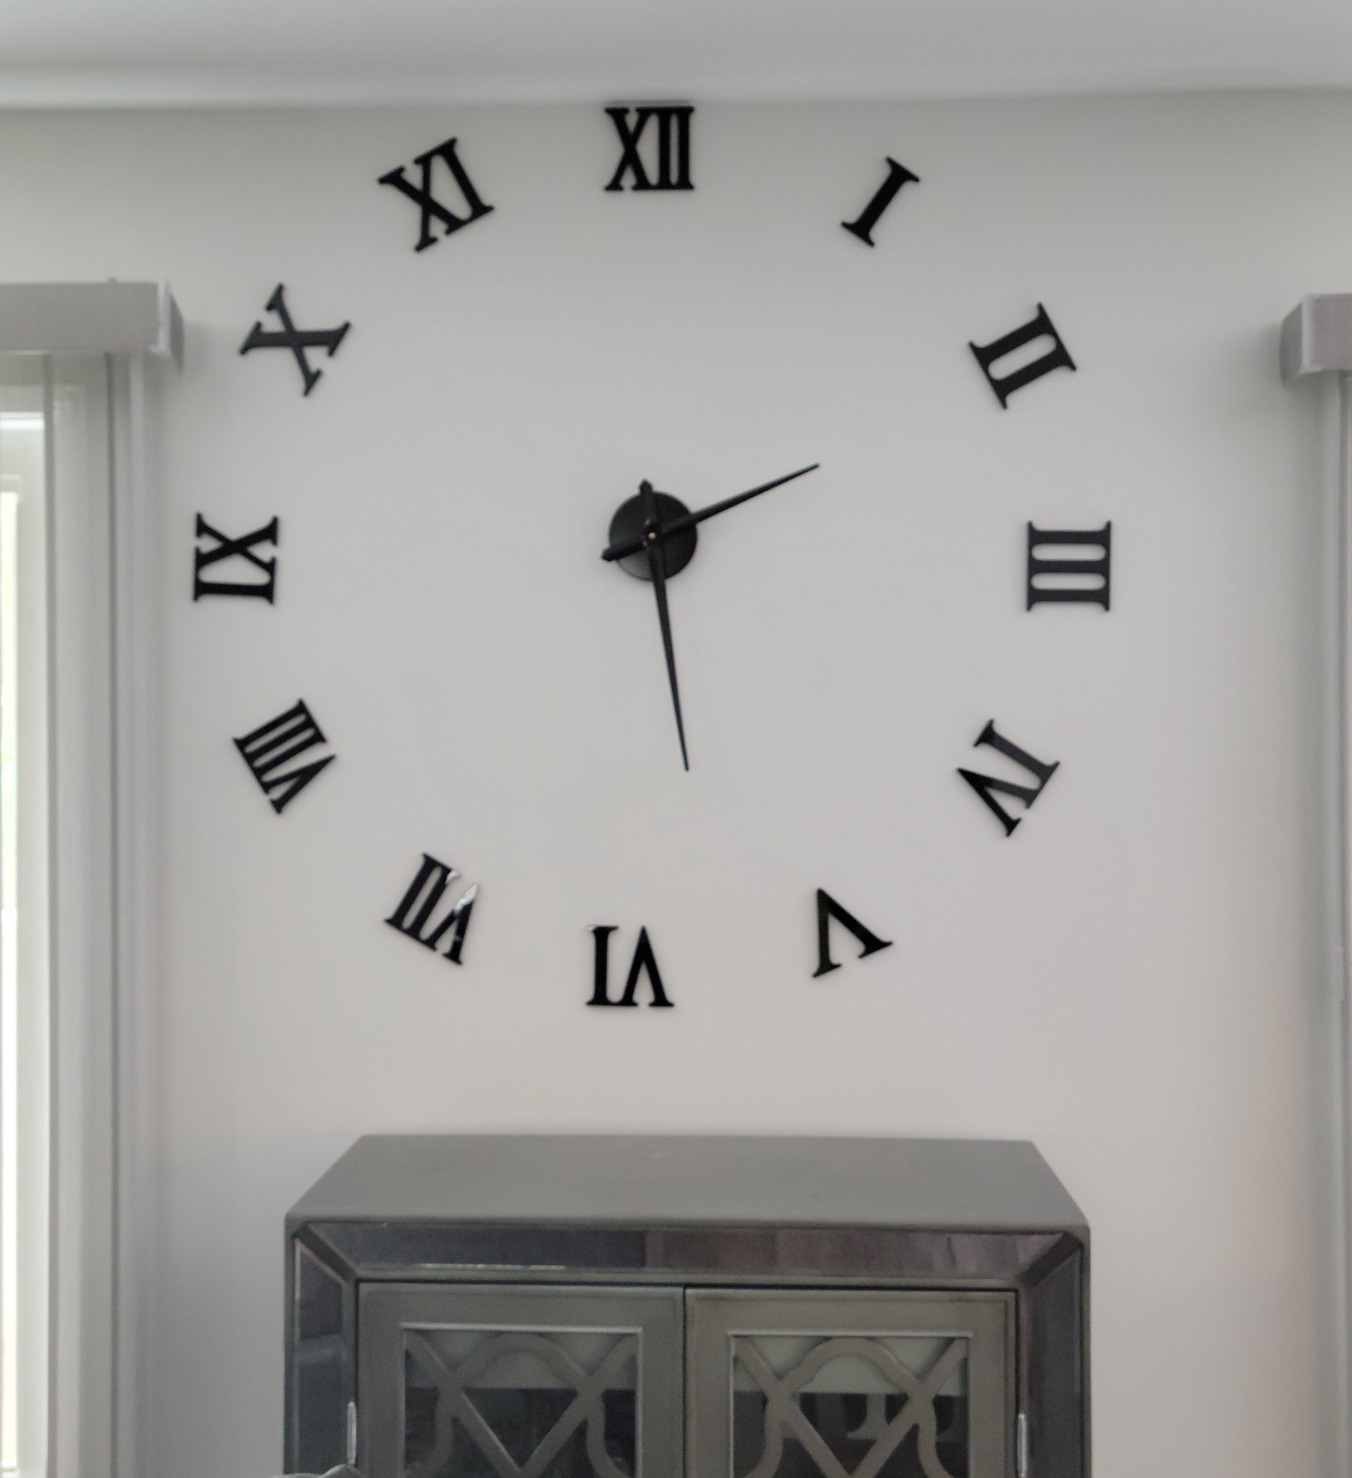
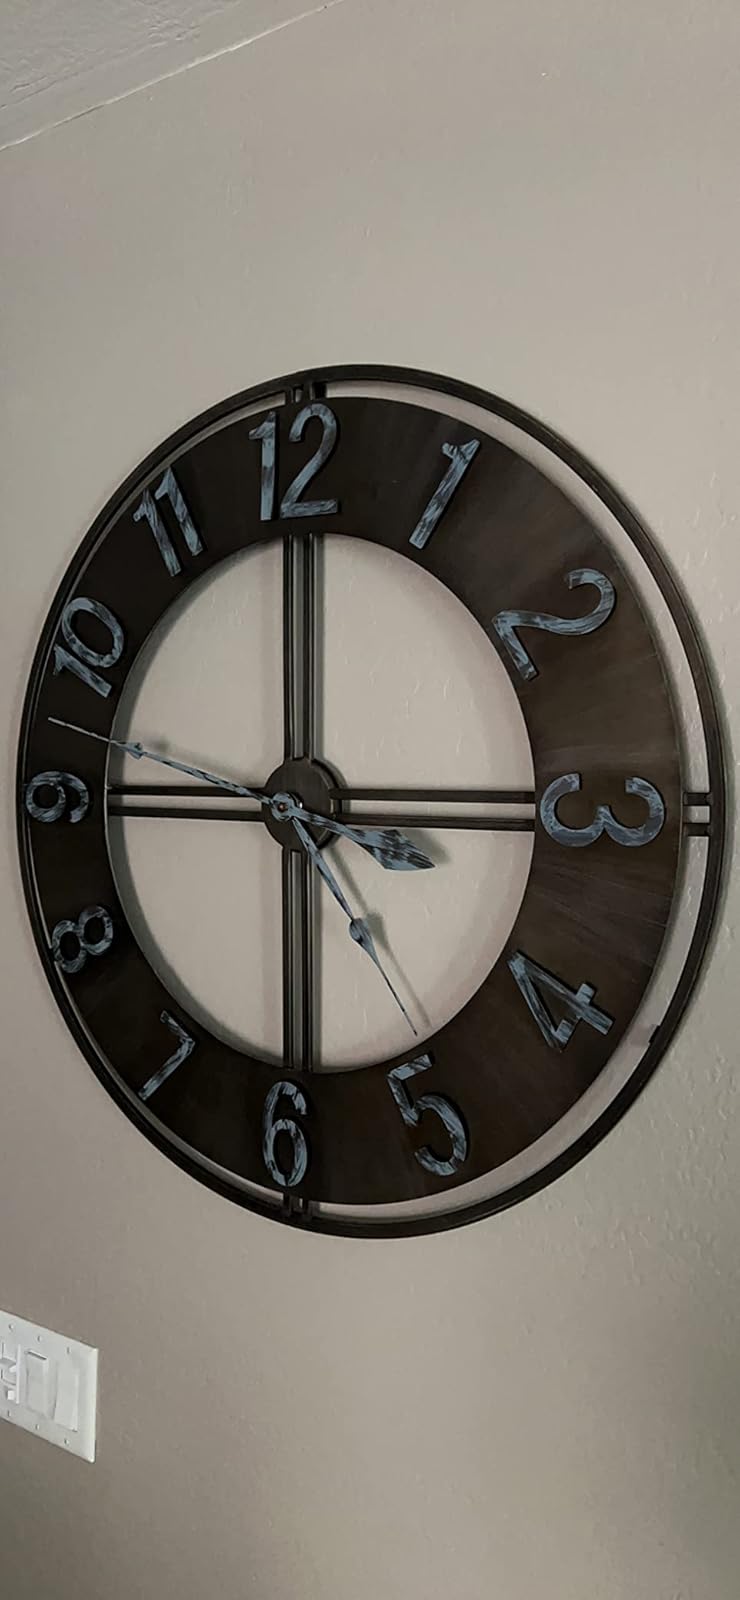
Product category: clock
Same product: no